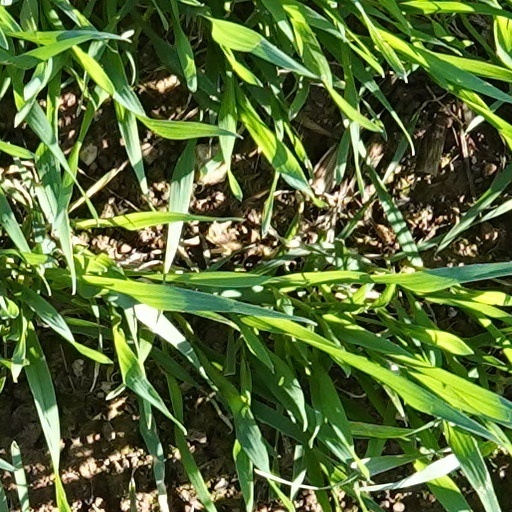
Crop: wheat